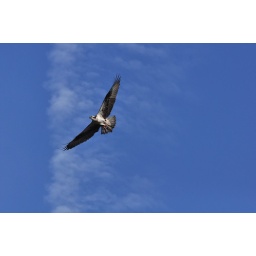
Shot of an osprey flying over a field in Sturgeon Bay, Wis.